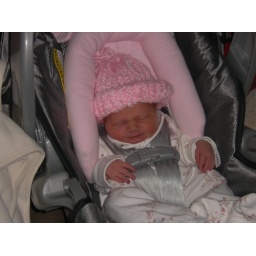
Reese in the car seat for the ride home